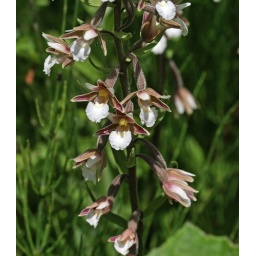
Marsh Helleborine flower in a field